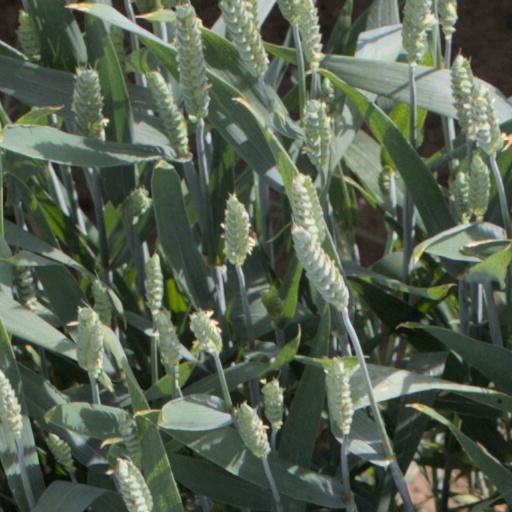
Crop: wheat